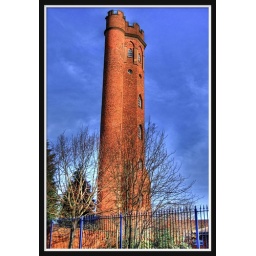
This building gave JRR Tolkein the inspiration for the tower in Lord of the Rings.It is in Edgbaston (B'ham)